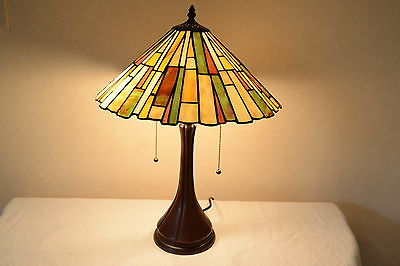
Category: lamp